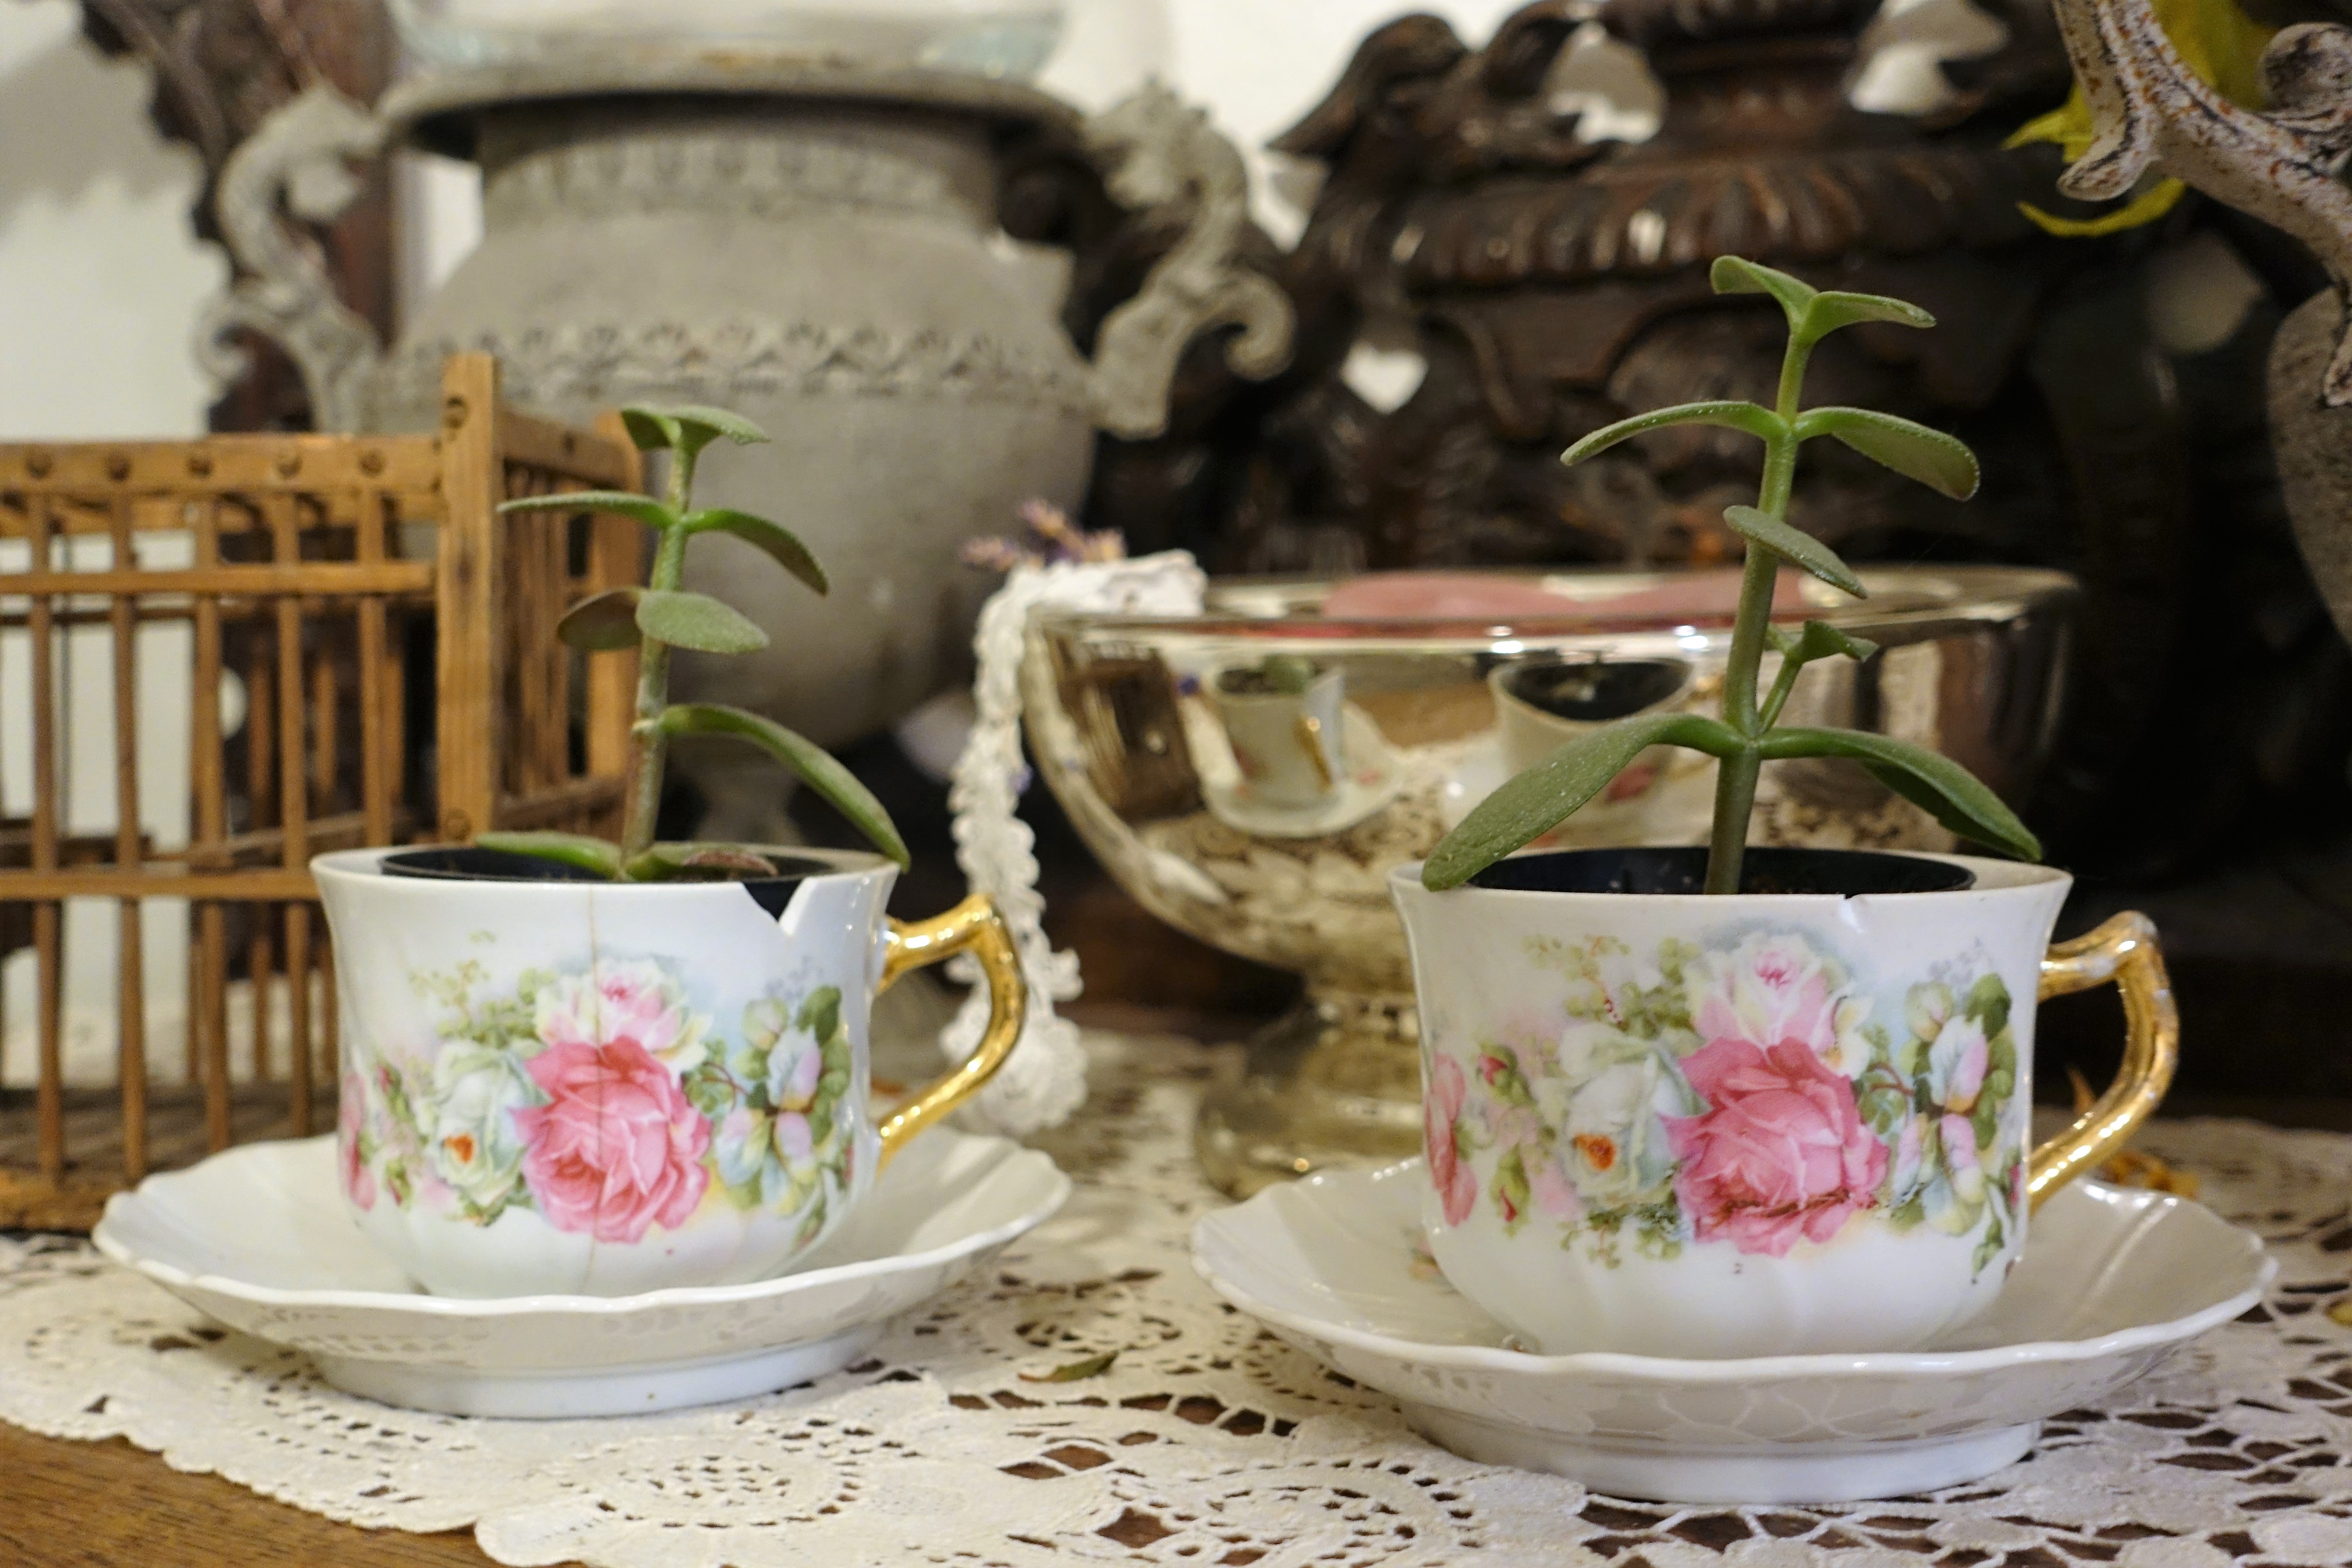
vintage, tea, flower, meal, food, produce, lighting, plants, porcelain, tea cups, centrepiece